Hamza Shahbaz

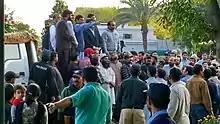
Hamza at a public rally in 2022

During the governance of his father, Shehbaz Sharif, Hamza’s Chief Ministerial tenure was initiated on 30 April 2022. This occurred subsequent to Hamza’s nomination for the position of Chief Minister of Punjab by opposition parties, following the resignation of Usman Buzdar. On the same day, he was sworn in as the 19th Chief Minister of Punjab, a position that was later deemed legally invalid. Hamza held the majority with 11 seats in the ruling alliance, which was composed of three political parties and four independent candidates.